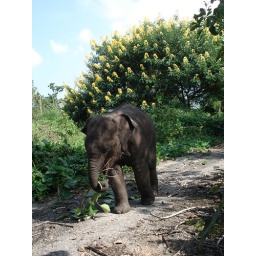
The little one in front of a beautiful yellow tree